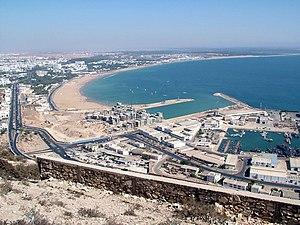
L'économie du Maroc est une économie de marché d'inspiration libérale. L'État joue néanmoins un rôle non négligeable dans l'émergence économique du pays avec sa stratégie d'industrialisation. Le PIB du Maroc a connu un taux de croissance annuel moyen de 4% sur la dernière décennie et a atteint 122 milliards $ en 2019.